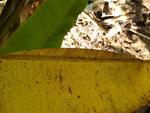
Label: xamthomonas